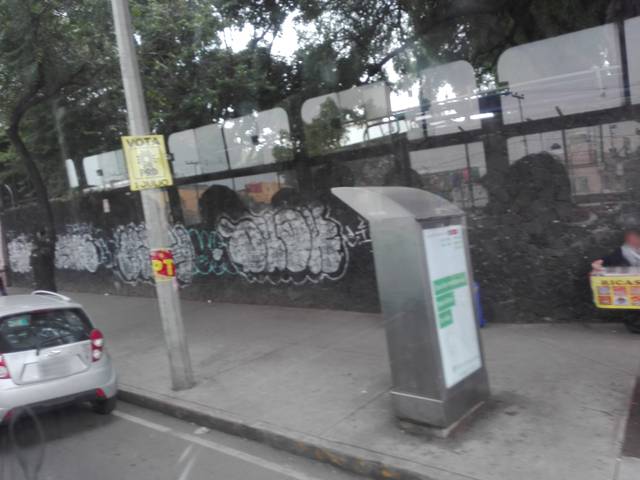
Region: Mexico
Coordinates: 19.353, -99.145